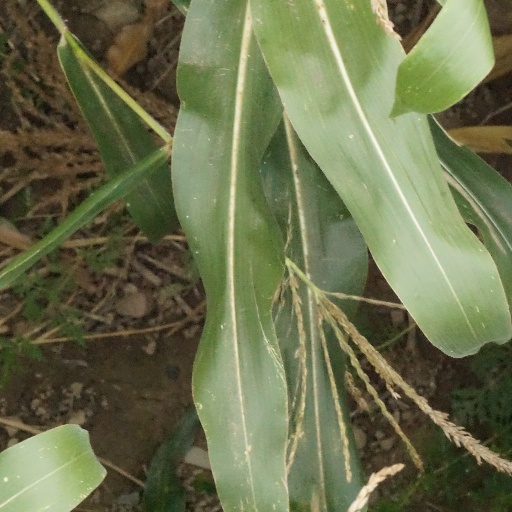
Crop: maize; corn